Question: Please indicate a possible affordance area of the swing_baseball_bat that can be used for holding
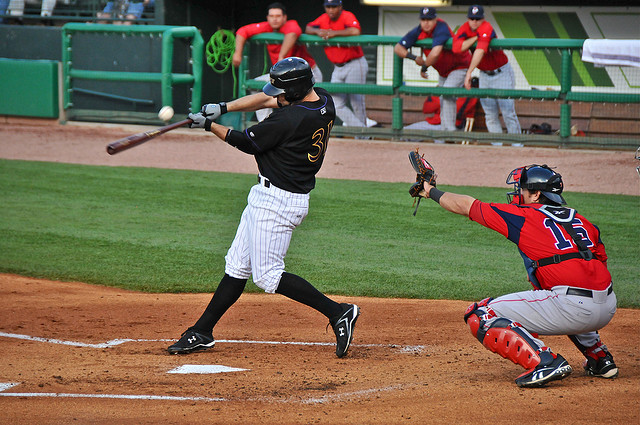
Answer: [174.392, 103.94, 227.636, 128.872]